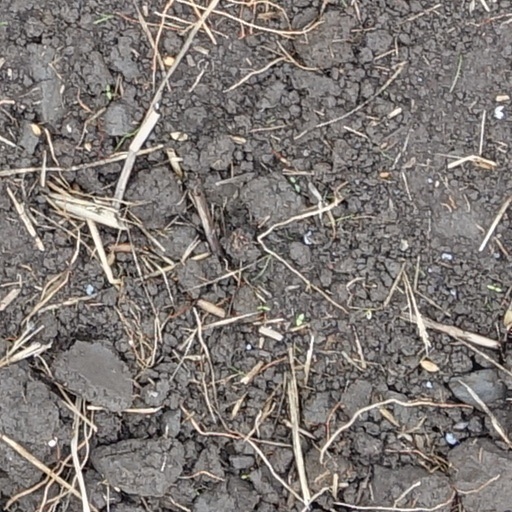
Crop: wheat